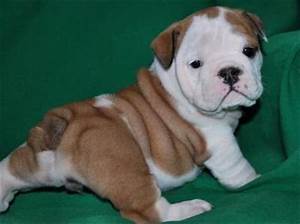
Label: cane